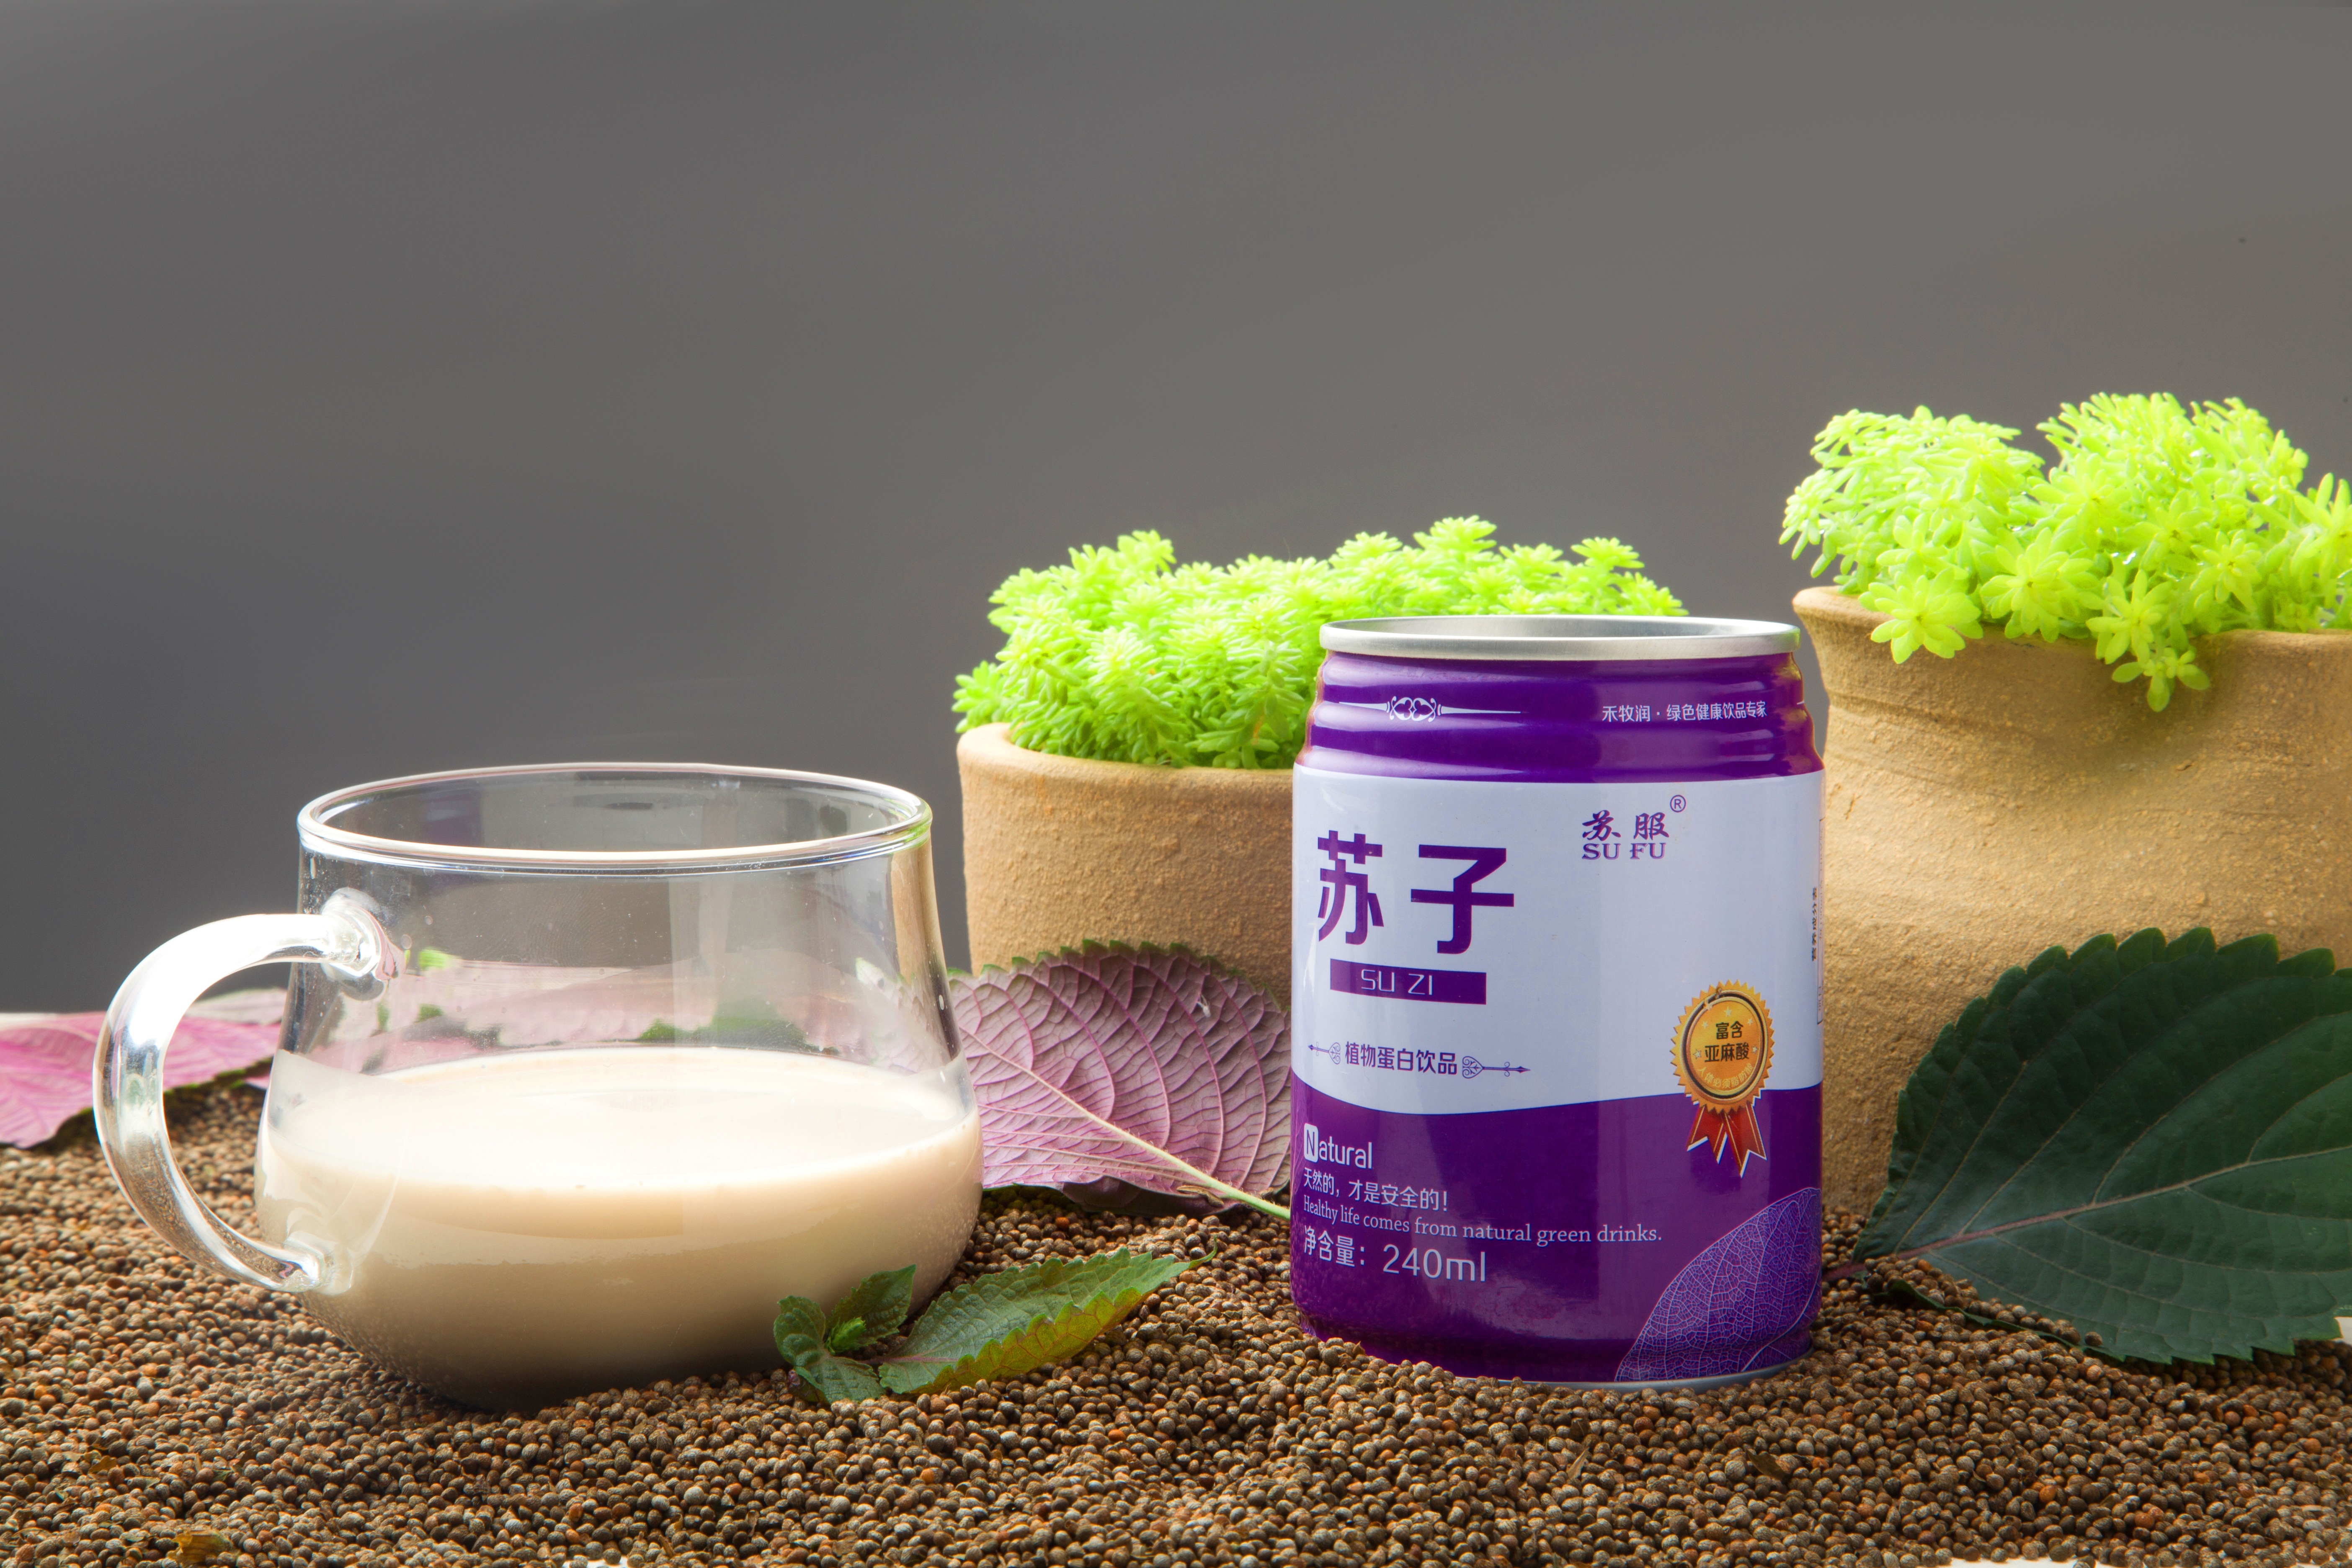
meal, food, herb, beverage, drink, breakfast, basil, cans, suzi